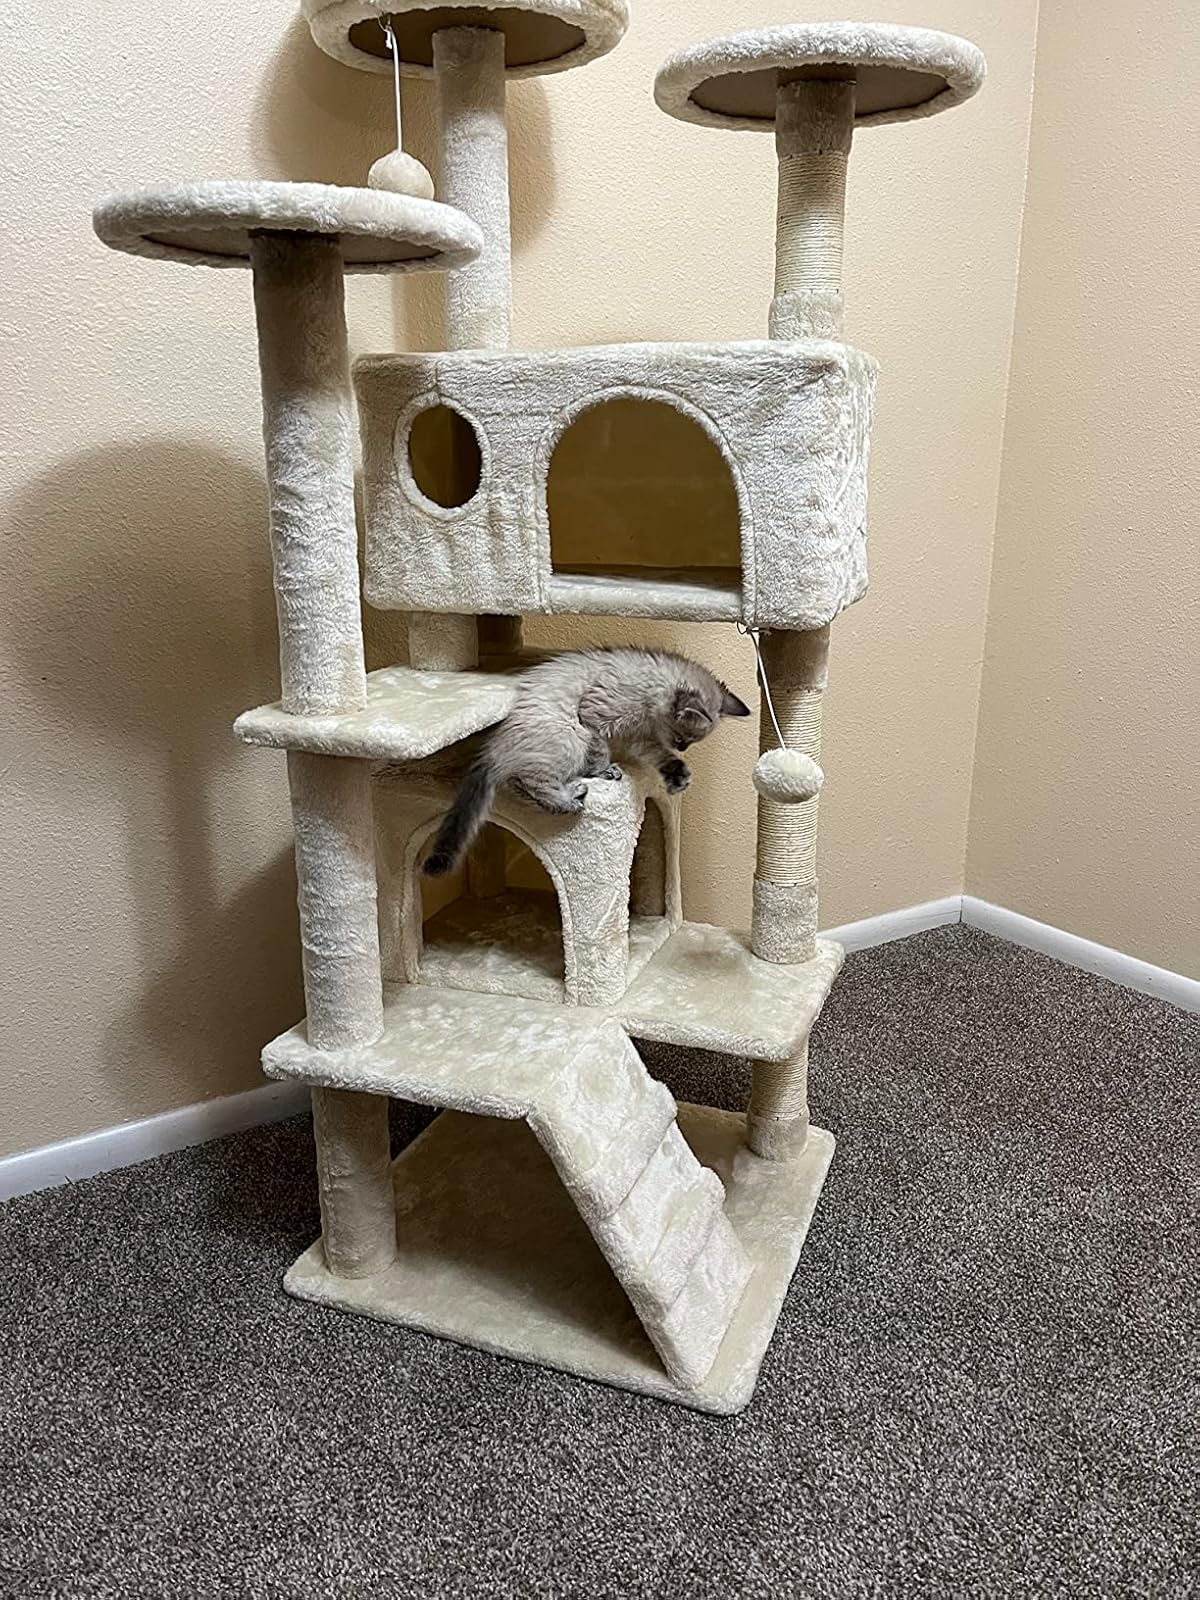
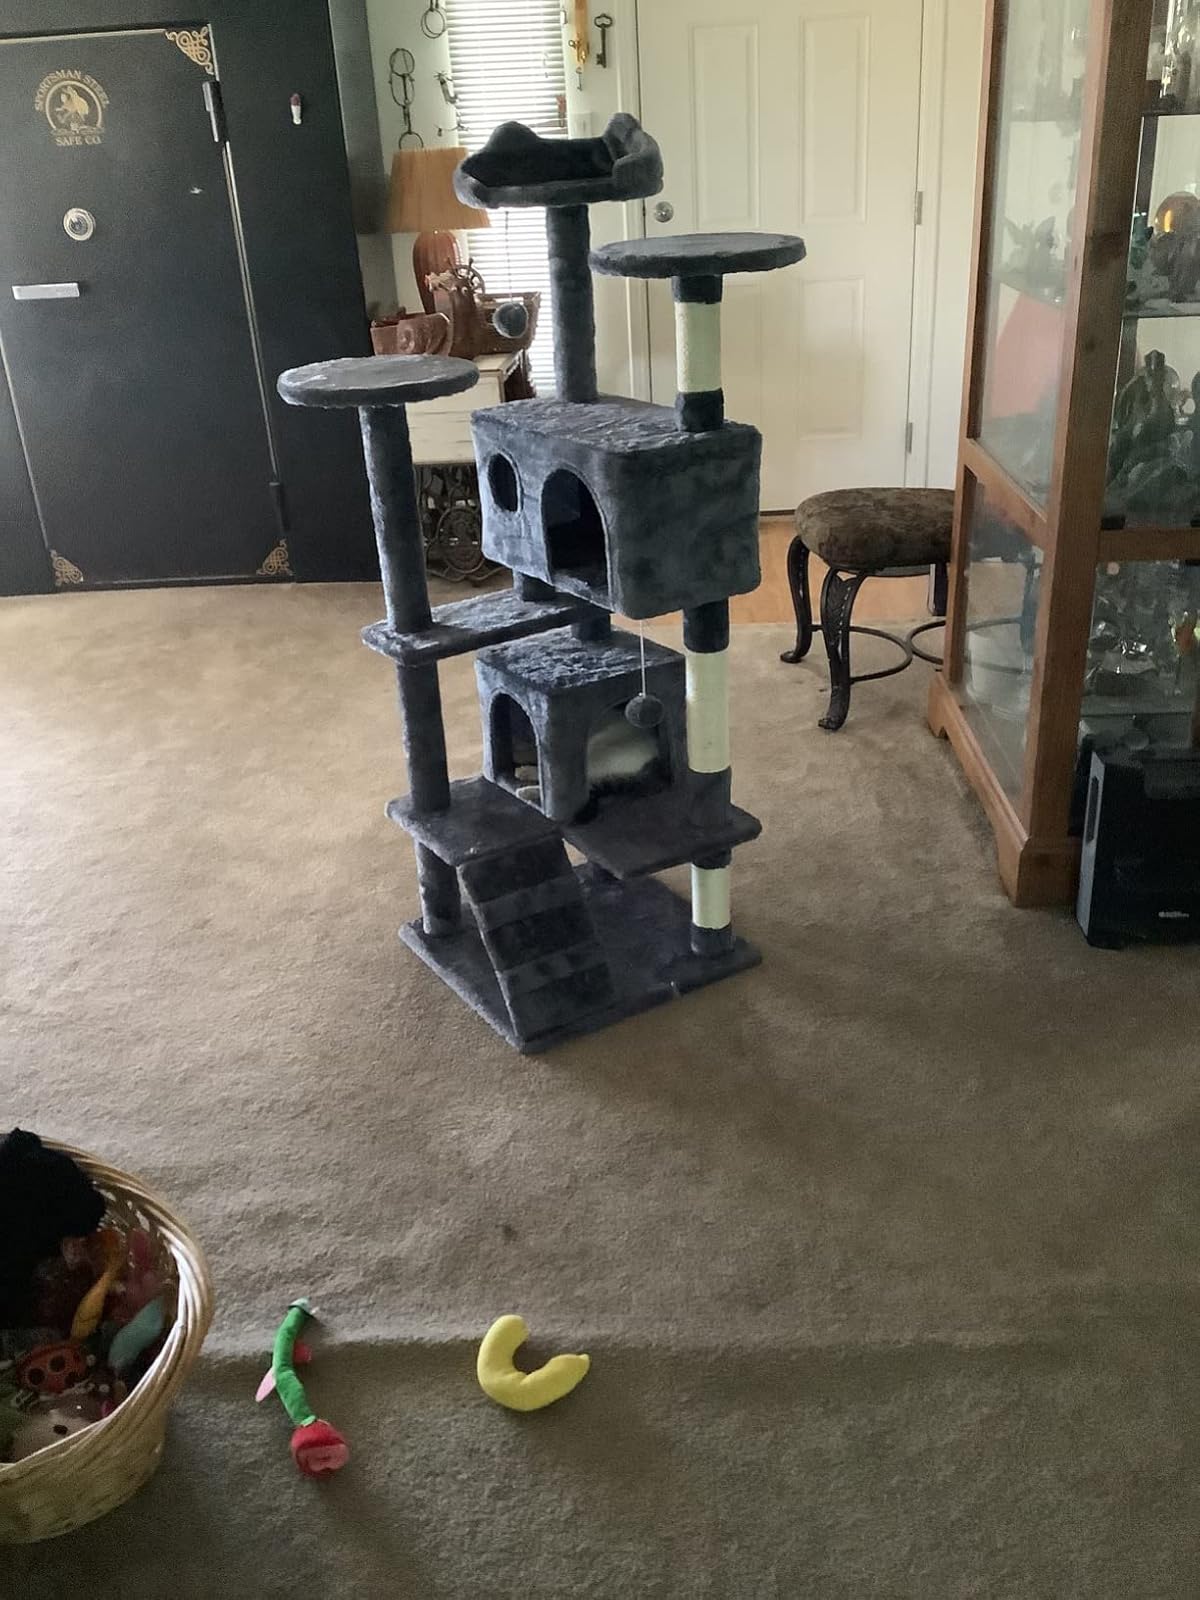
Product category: items_cat tree
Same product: no